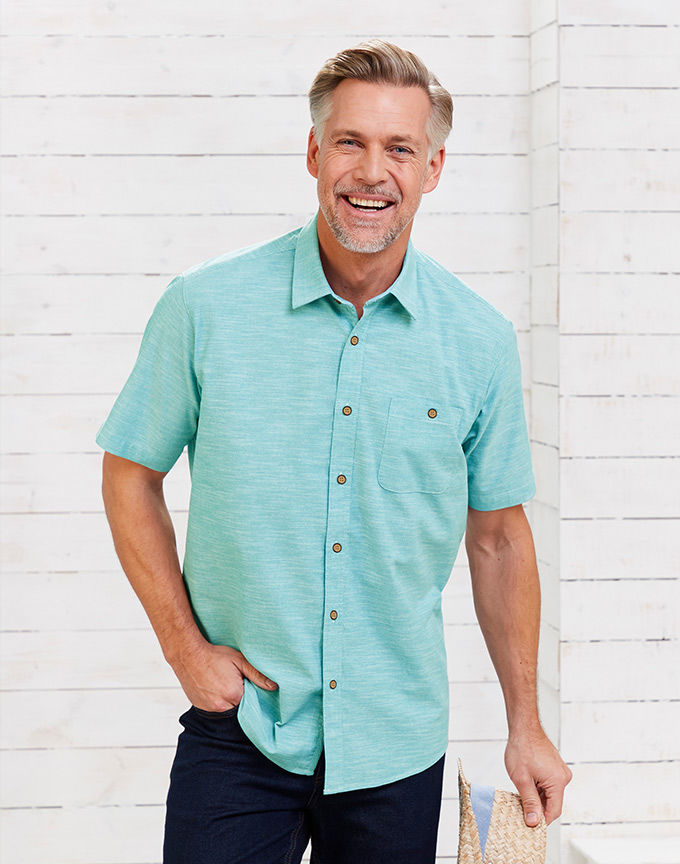
Gender: men